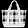
Label: Bag